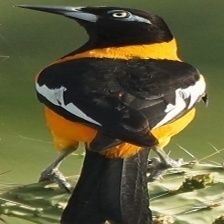
Species: VENEZUELIAN TROUPIAL
Scientific name: ICTERUS ICTERUS